Rory Gallagher

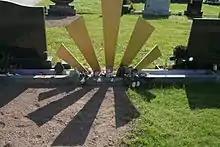
Headstone at St Oliver's Cemetery, Ballincollig, County Cork, Ireland

In August 1968, the new line-up of Taste signed with Polydor and relocated to Earl's Court. While living there, Gallagher bought a saxophone and taught himself how to play, practicing in the cupboard of his bedsit to avoid disturbing the other residents.